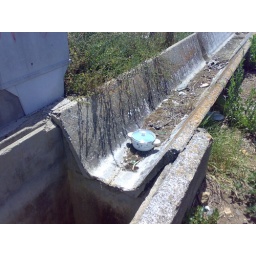
a pot in a water way